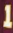
Number: 1